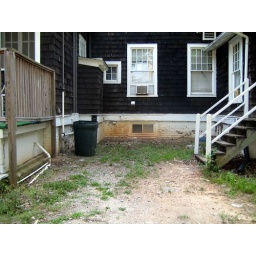
The tiny muddy window near the ground is my bedroom window.